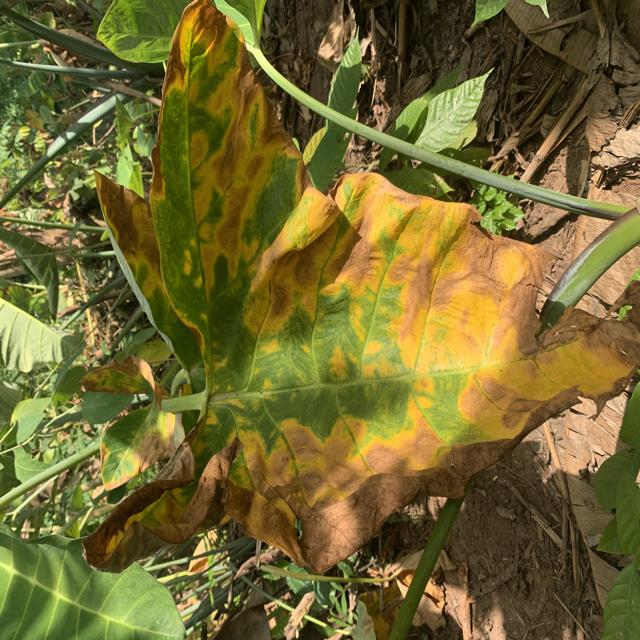
Label: Late_Blight